Pizzo Tambò

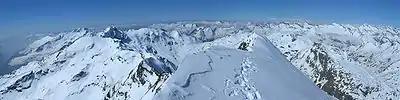
View from the summit

Reaching a height of 3,279 metres, it is the highest peak in the Mesolcina sub-chain which, starting from the Lugano Prealps northwards, ends near the Splügen Pass on the boundary between Lombardy (northern Italy) and the Graubünden canton of Switzerland.